Trams in Bern

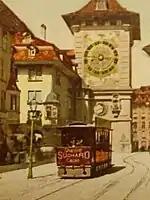
The "Lufttram" in a hand coloured postcard.

On 18 July 1889, the "Eidgenössische Amt für Verkehr" (Confederate Office of Transport) (EAV) granted the "" (Bernese Tramway Company) (BTG) an 80-year concession for the operation of tramways in Bern.